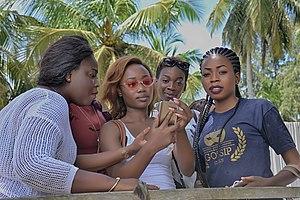
Un groupe de jeunes femmes avec un téléphones intelligents en plein manipulation This is an image with the theme ""Africa on the Move or Transport"" from: Ivory Coast"
La téléphonie mobile en Côte d'Ivoire est un secteur en évolution. Il y a trois opérateurs : Orange, MTN et Moov. La couverture varie. Dans grandes parties d’Abidjan il y a même une couverture 4G. Dans les autres grandes villes, souvent il y a une couverture 3G. Dans la campagne, il y a beaucoup d’endroits qui n’ont aucune couverture, même pas pour des appels simples.